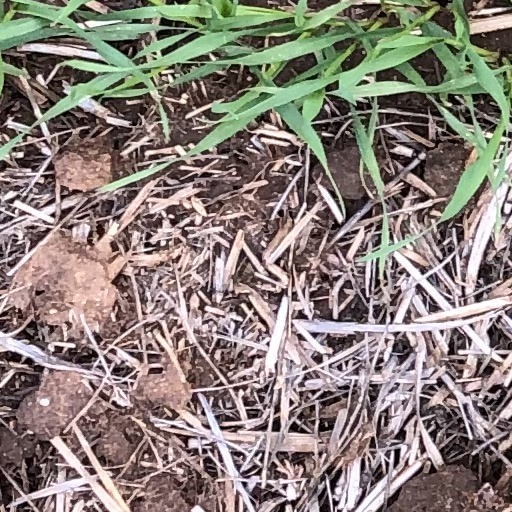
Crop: wheat